USS Leahy (DLG-16)

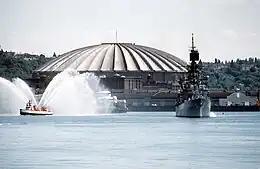
"Leahy" and the Kingdome.

"Leahy" returned home to Charleston on 8 April 1966. During June and July, she gave some 60 midshipmen from Annapolis at-sea training, and visited ports along the Atlantic coast and in the Caribbean. Following this, "Leahy" conducted exercises with the navies of many South American countries as part of operation UNITAS VII. She sailed through the Panama Canal in early September, thence south and through the Straits of Magellan at the end of October.